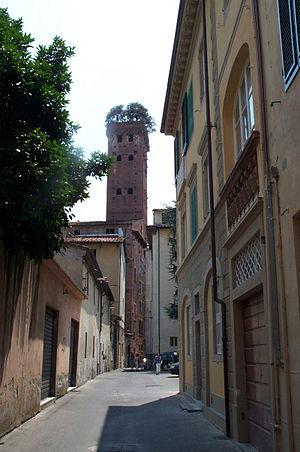
La Torre Guinigi est la plus importante tour de la ville de Lucques en Toscane. Elle est accessible par la via Sant'Andrea, au 45.
La maison-tour toscane est un type d'habitat urbain médiéval que l'on trouve en grand nombre encore aujourd'hui dans le centre de l'Italie.
Lucques est une ville italienne d'environ 89 000 habitants, chef-lieu de la province du même nom, située en Toscane. Elle fut autrefois, avant la réalisation de l'unité italienne, une ville libre puis la capitale de la principauté souveraine puis duché de Lucques. Elle se trouve non loin de la mer Tyrrhénienne, plus exactement à une vingtaine de kilomètres de la côte ligure.